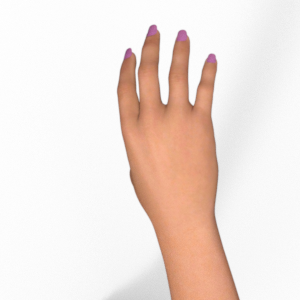
Label: paper